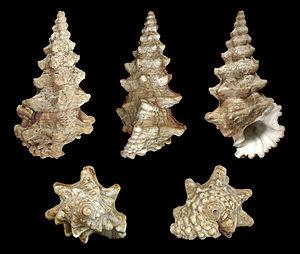
Coquille de Cerithium nodulosum (Cerithiidae), pêchée dans la zone Indo-pacifique. Longueur
Les Cerithioidea constituent une super-famille de mollusques prosobranches de la classe des gastéropodes, à la position taxinomique encore peu claire.
Cerithium est un genre de mollusques gastéropodes marins de la famille des Cerithiidae.